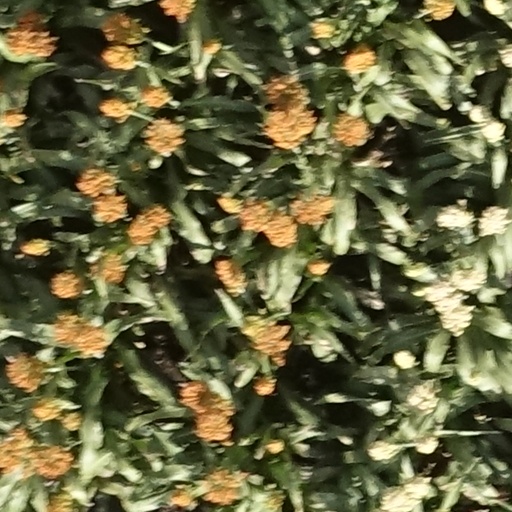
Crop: sorghum